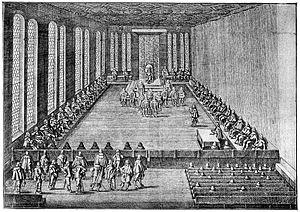
La noblesse du Saint empire ou noblesse impériale, est l’ensemble des personnes ayant reçu un titre ou sa confirmation à le porter directement de l'empereur du Saint-Empire, formant d'une part, une noblesse dite "immédiate" et souveraine, relevant uniquement de l'empereur; et de l'autre une noblesse honorifique médiate, soumise aux seigneurs locaux. Médiate ou immédiate, cette noblesse était reconnue dans tout l'empire. Celle ci ne doit pas être confondue avec les noblesses territoriales des États qui composaient l'empire, qui elles, n'étaient reconnues que dans leurs territoires respectifs.
1640 est une année bissextile commençant un dimanche.
Le mot allemand « Reichstag » peut désigner :
La Diète d'Empire, officiellement Diaeta Imperii ou Comitium Imperiale, était une institution du Saint-Empire chargée de veiller sur les affaires générales et de trouver une solution aux différends qui pourraient s'élever entre les États confédérés.